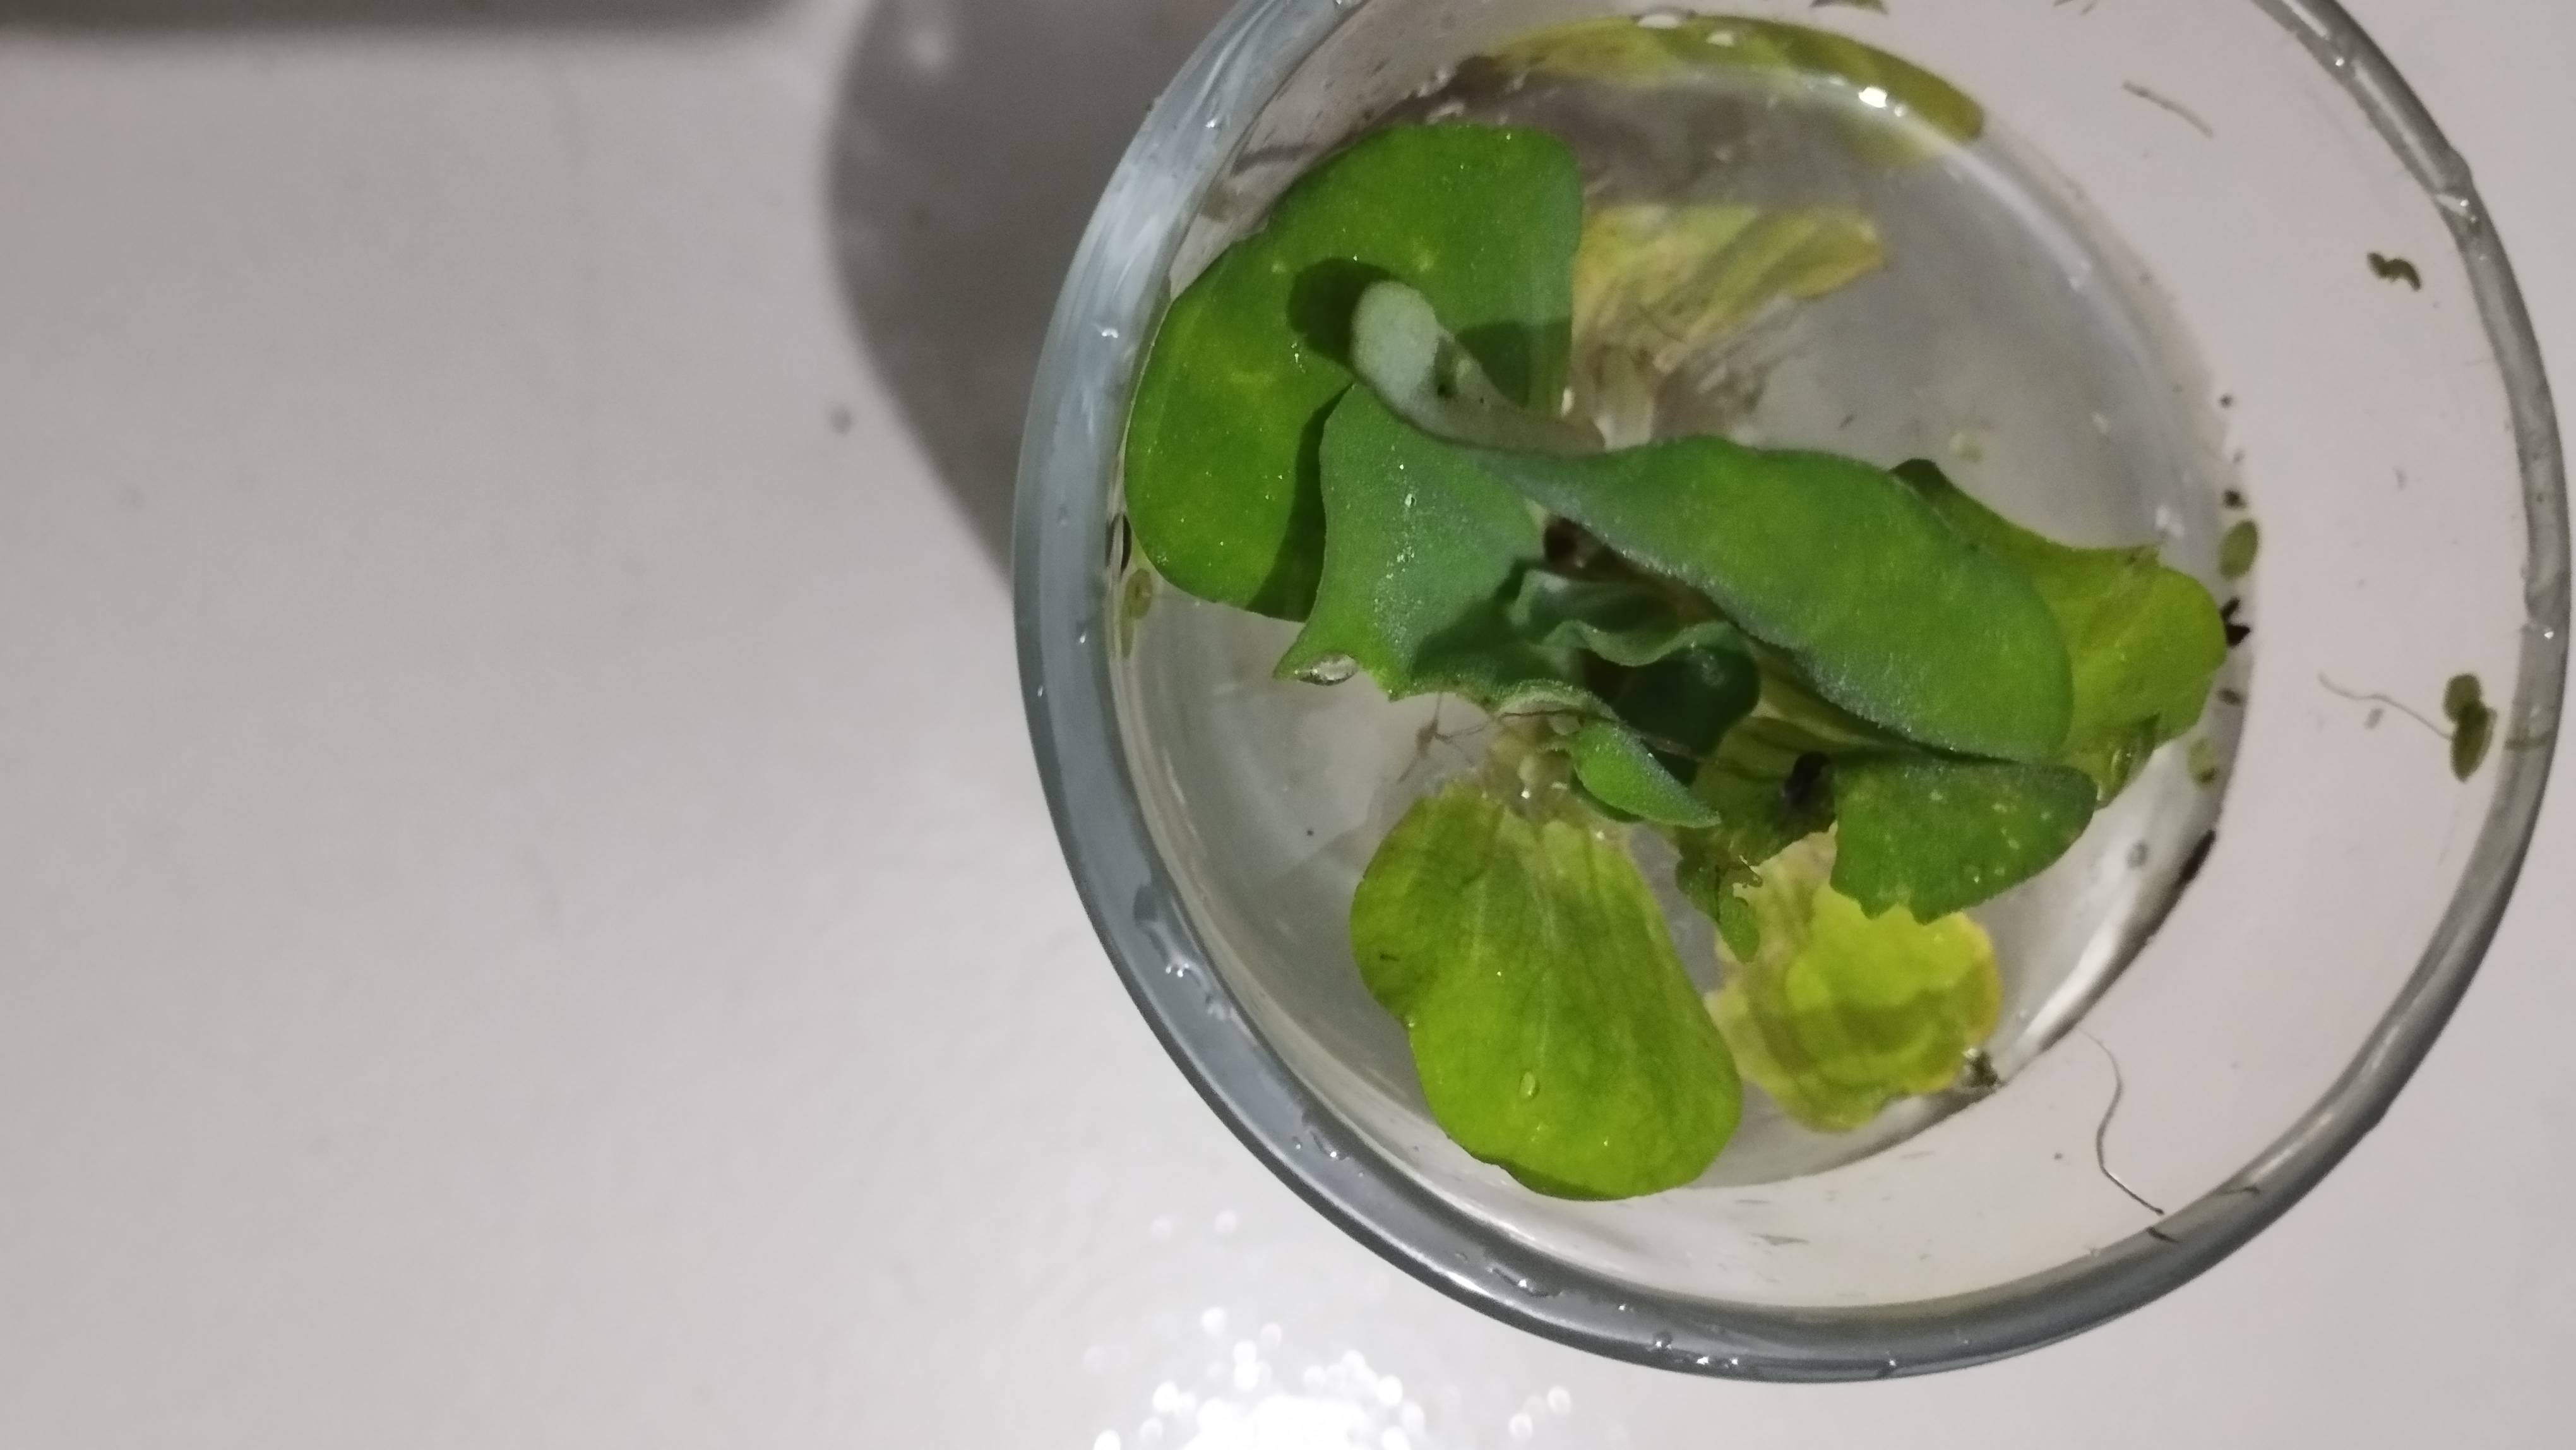
Species: Water Lettuce (Pistia stratiotes)